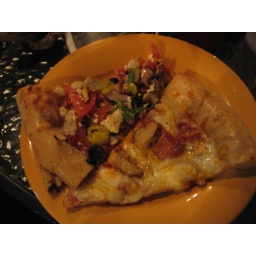
Veggie pizza and chicken and bacon pizza from the Mellow Mushroom in Nashville, TN